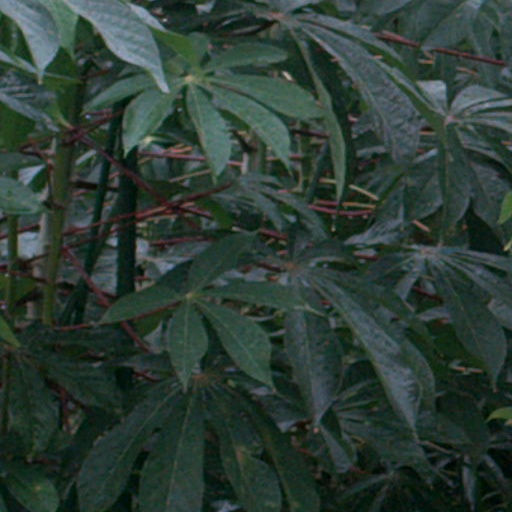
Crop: cassava